Caligula (TV series)

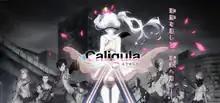
Promotional art

is a Japanese anime television series adaptation of the video game "The Caligula Effect". It is produced by studio Satelight, and aired from April 8 to June 24, 2018.